Hurricane Kilo

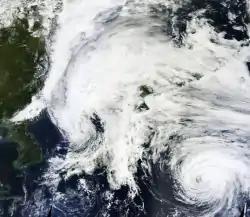
Kilo to the southeast of Japan as a weakening tropical cyclone on September 10, with the extratropical remnants of Severe Tropical Storm Etau to its northwest.

Kilo was situated within an environment of warm waters and low vertical wind shear when it reached hurricane status. Within these favorable environmental conditions, the storm began a significant bout of rapid intensification. In a 12-hour period from 6:00 to 18:00 UTC on August 29, Kilo intensified from a low-end, Category 1 hurricane to a high-end, Category 3 major hurricane. The hurricane continued to intensify as it turned more west-northwestward, and the cyclone achieved peak intensity as a powerful Category 4 hurricane at 6:00 UTC on August 30, with maximum sustained winds of and a minimum barometric pressure of . Kilo weakened slightly later that day, though its intensity plateaued at by August 31. A break in the mid-level ridge steering Kilo allowed it to turn northward as it approached the International Dateline. By 18:00 UTC, Kilo had crossed the dateline and entered the Western Pacific basin, at which time it was re-classified as a typhoon.